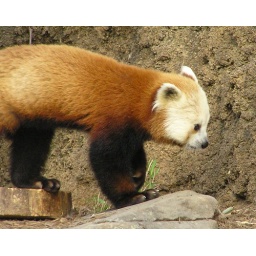
10 month old red panda male Wicket at Smithsonian's National Zoo in Washington, DC